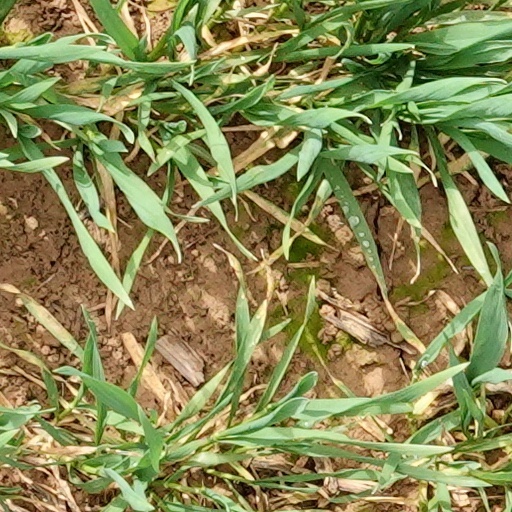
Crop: wheat